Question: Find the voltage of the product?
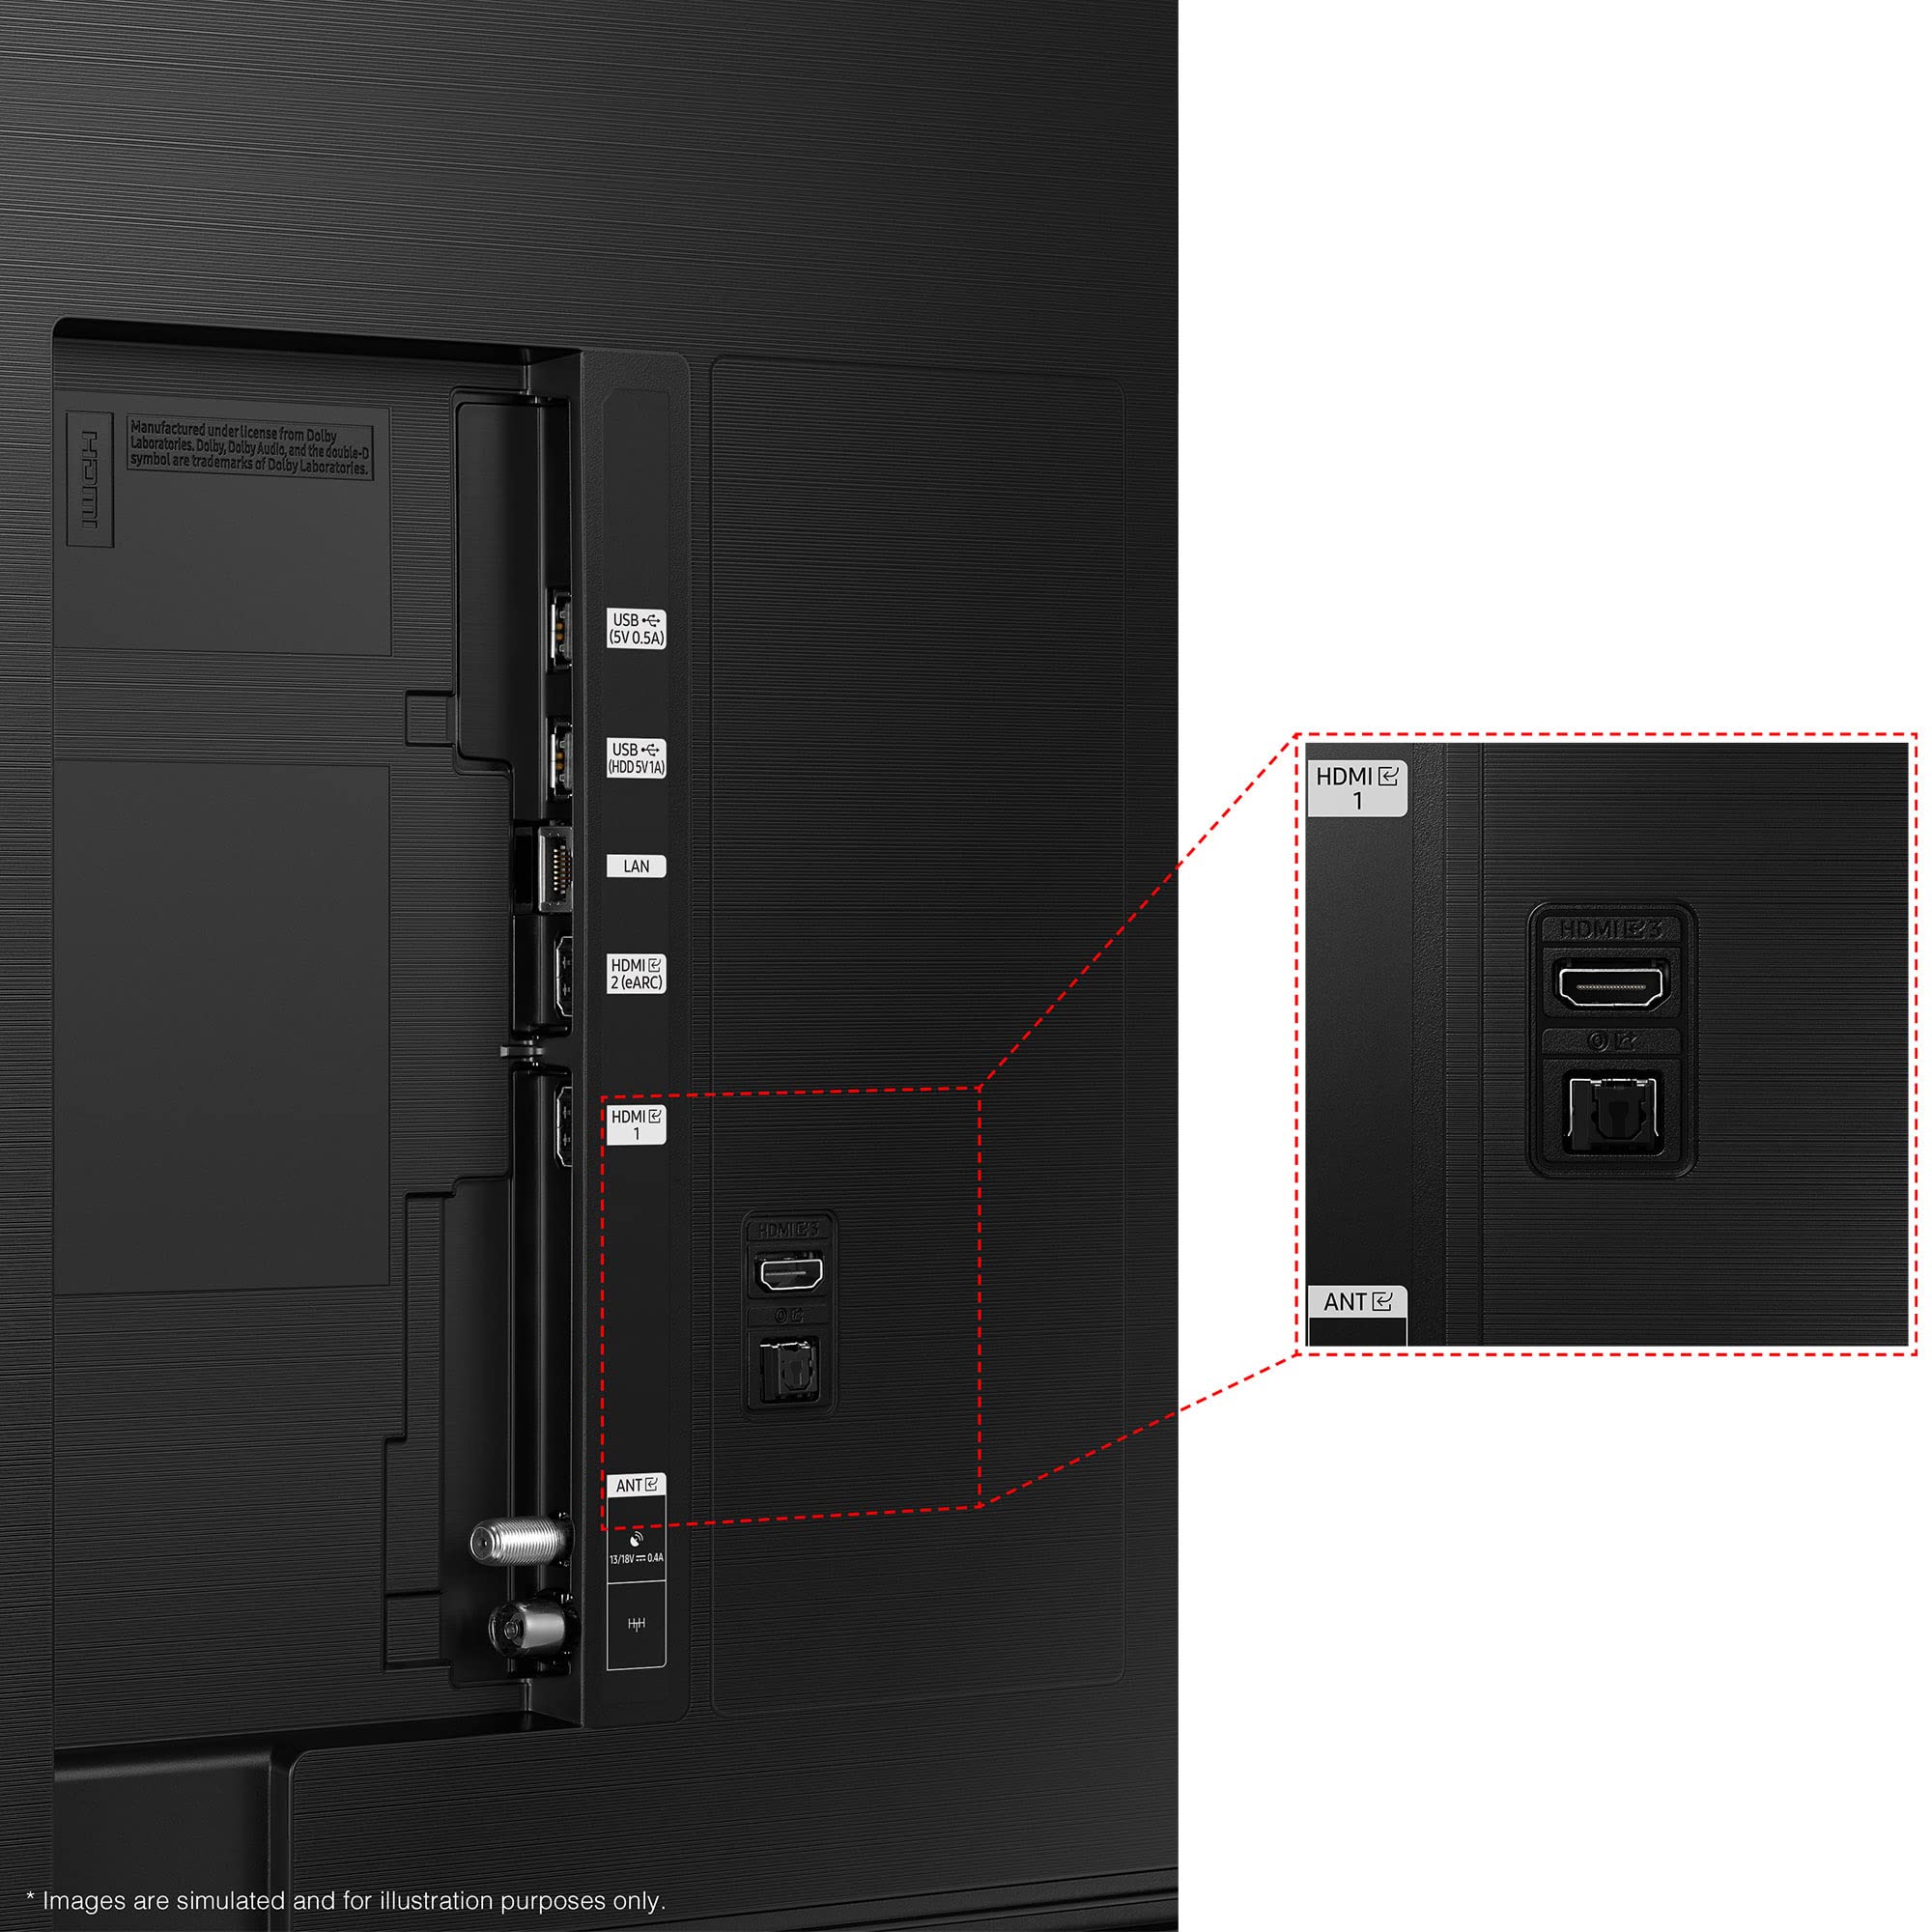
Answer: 5.0 volt